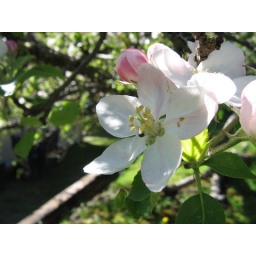
Our apple tree is in bloom, I couldn't resist these shots.